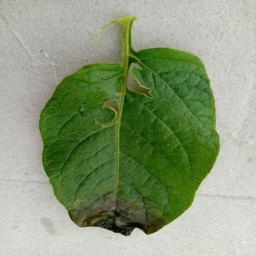
Etiqueta: Late Blight